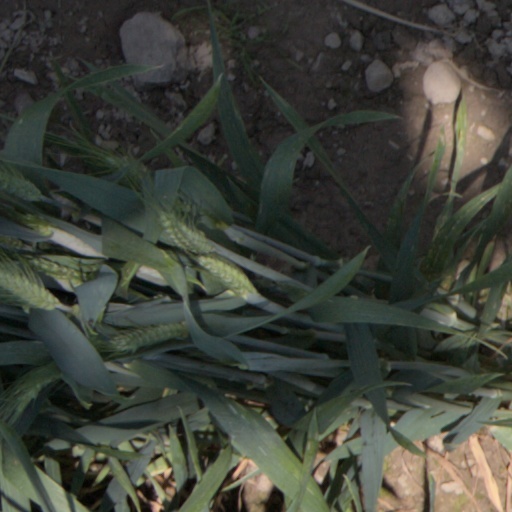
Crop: wheat